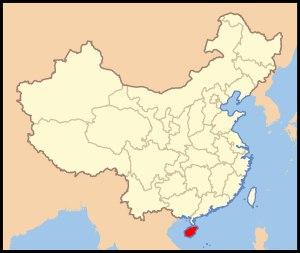
La structure administrative de Hainan, province de la République populaire de Chine, est constituée des trois niveaux suivants :